Patrick Madigan

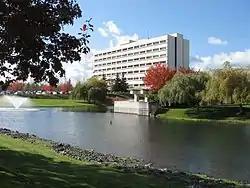
Madigan Army Medical Center, named for Patrick Madigan.

In 1926, Madigan became Chief of Neuropsychiatry at Sternberg General Hospital in the Philippine Islands and then returned to Walter Reed to take the same position there.